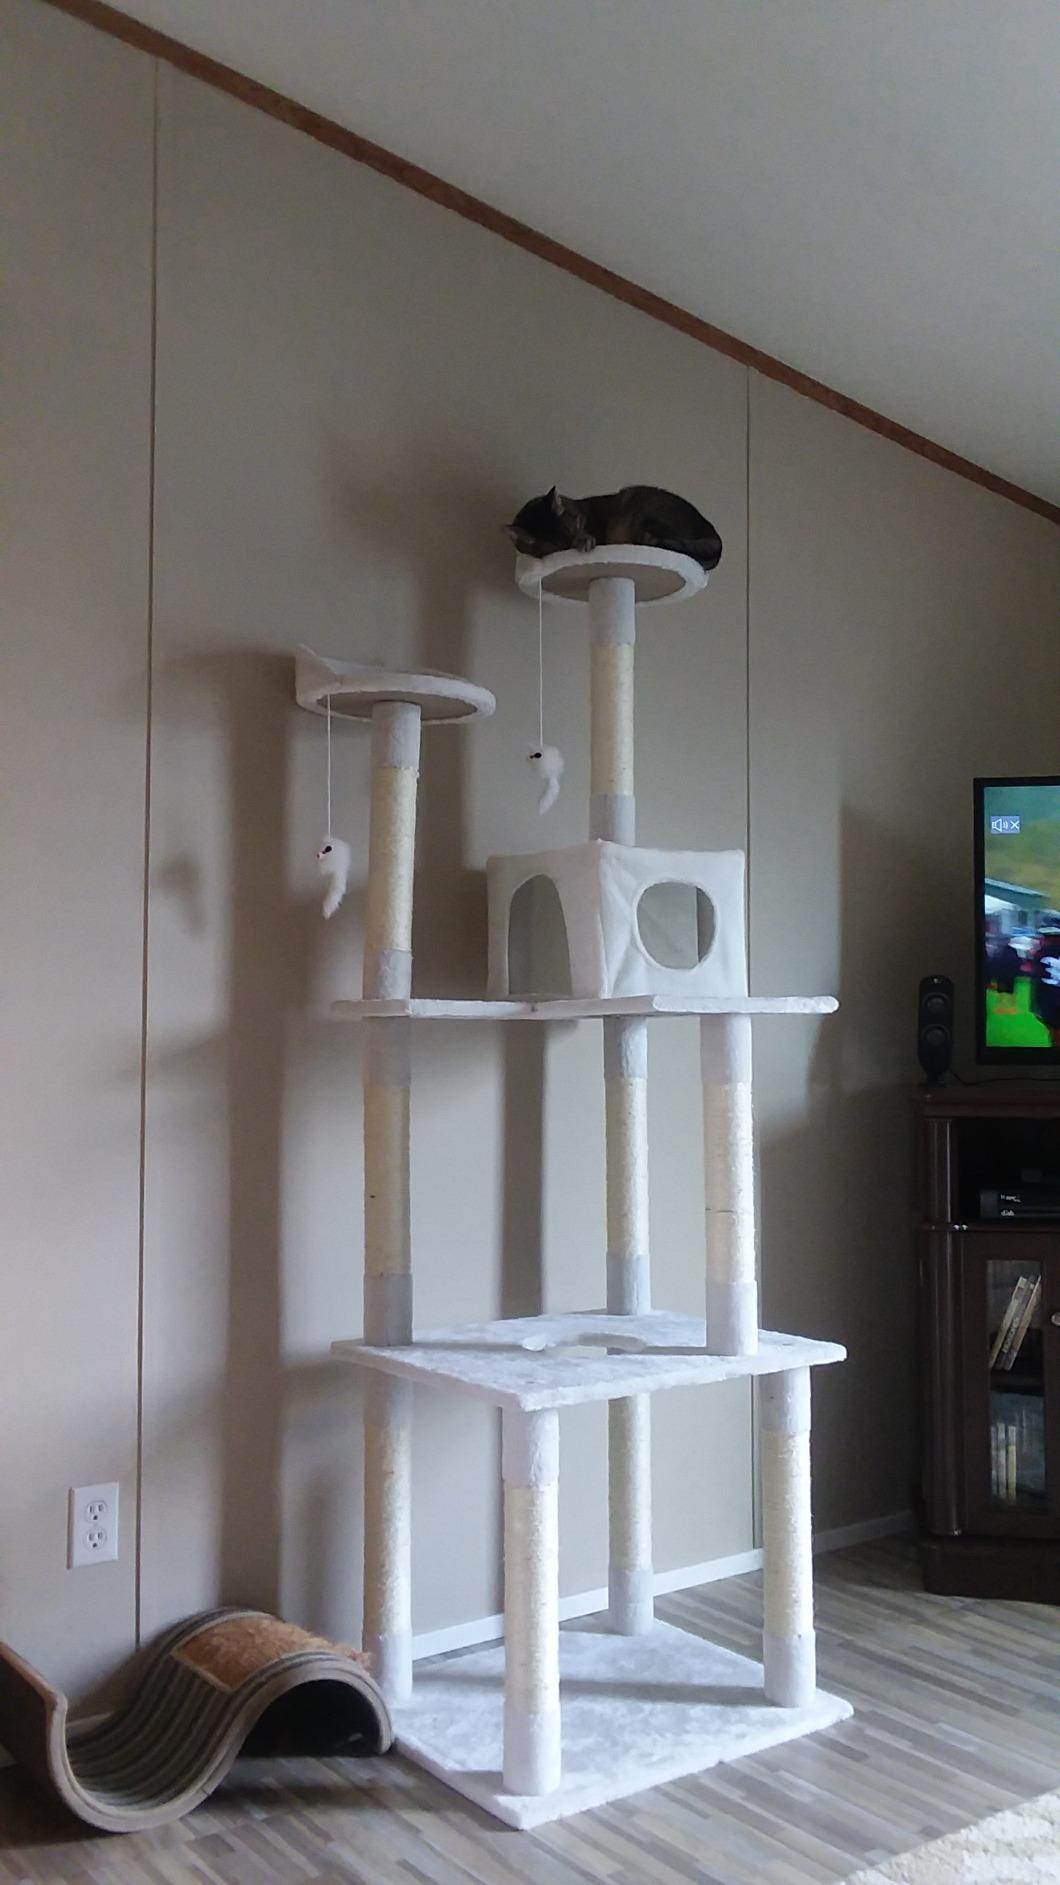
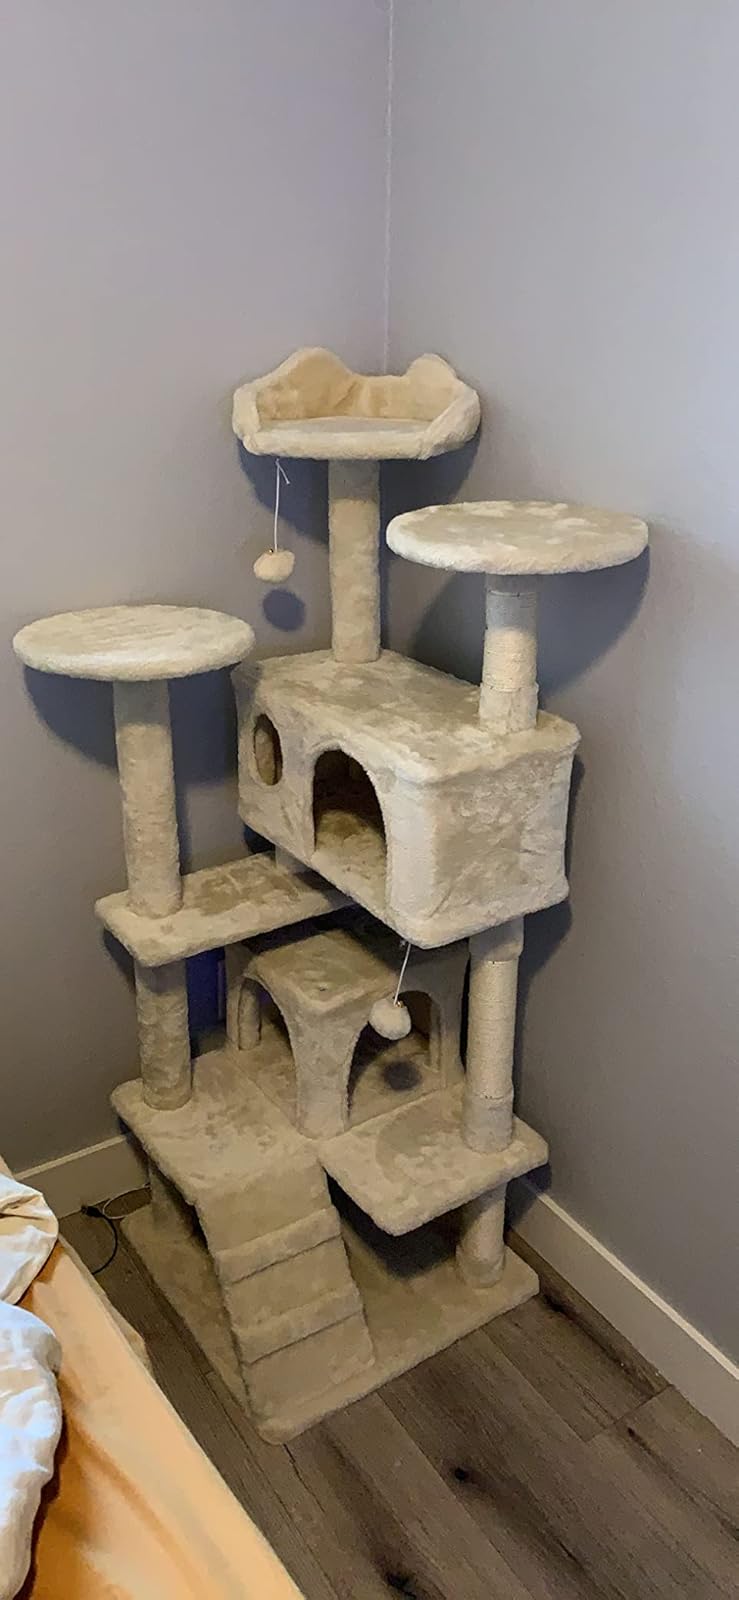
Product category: items_cat tree
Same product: no